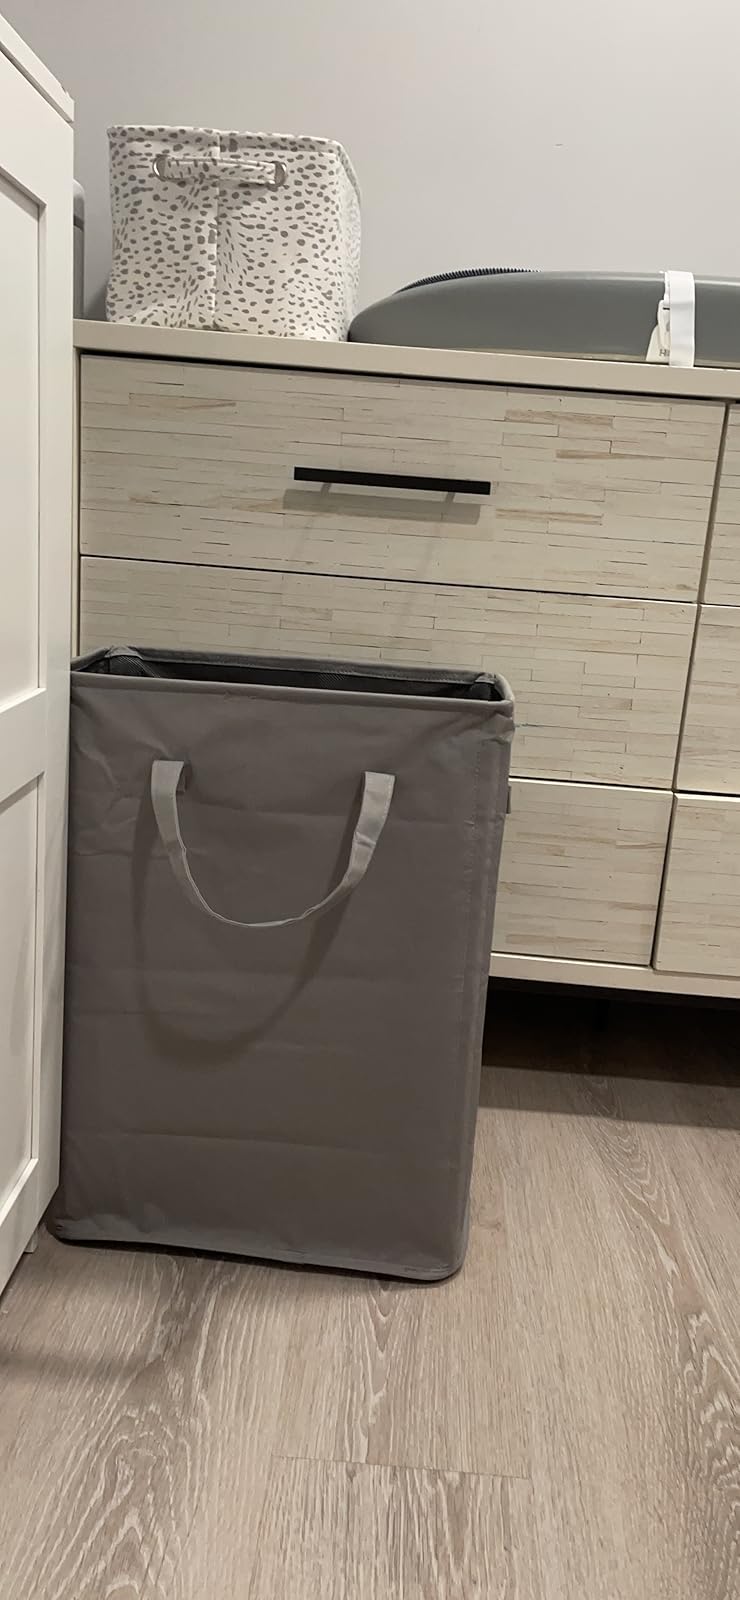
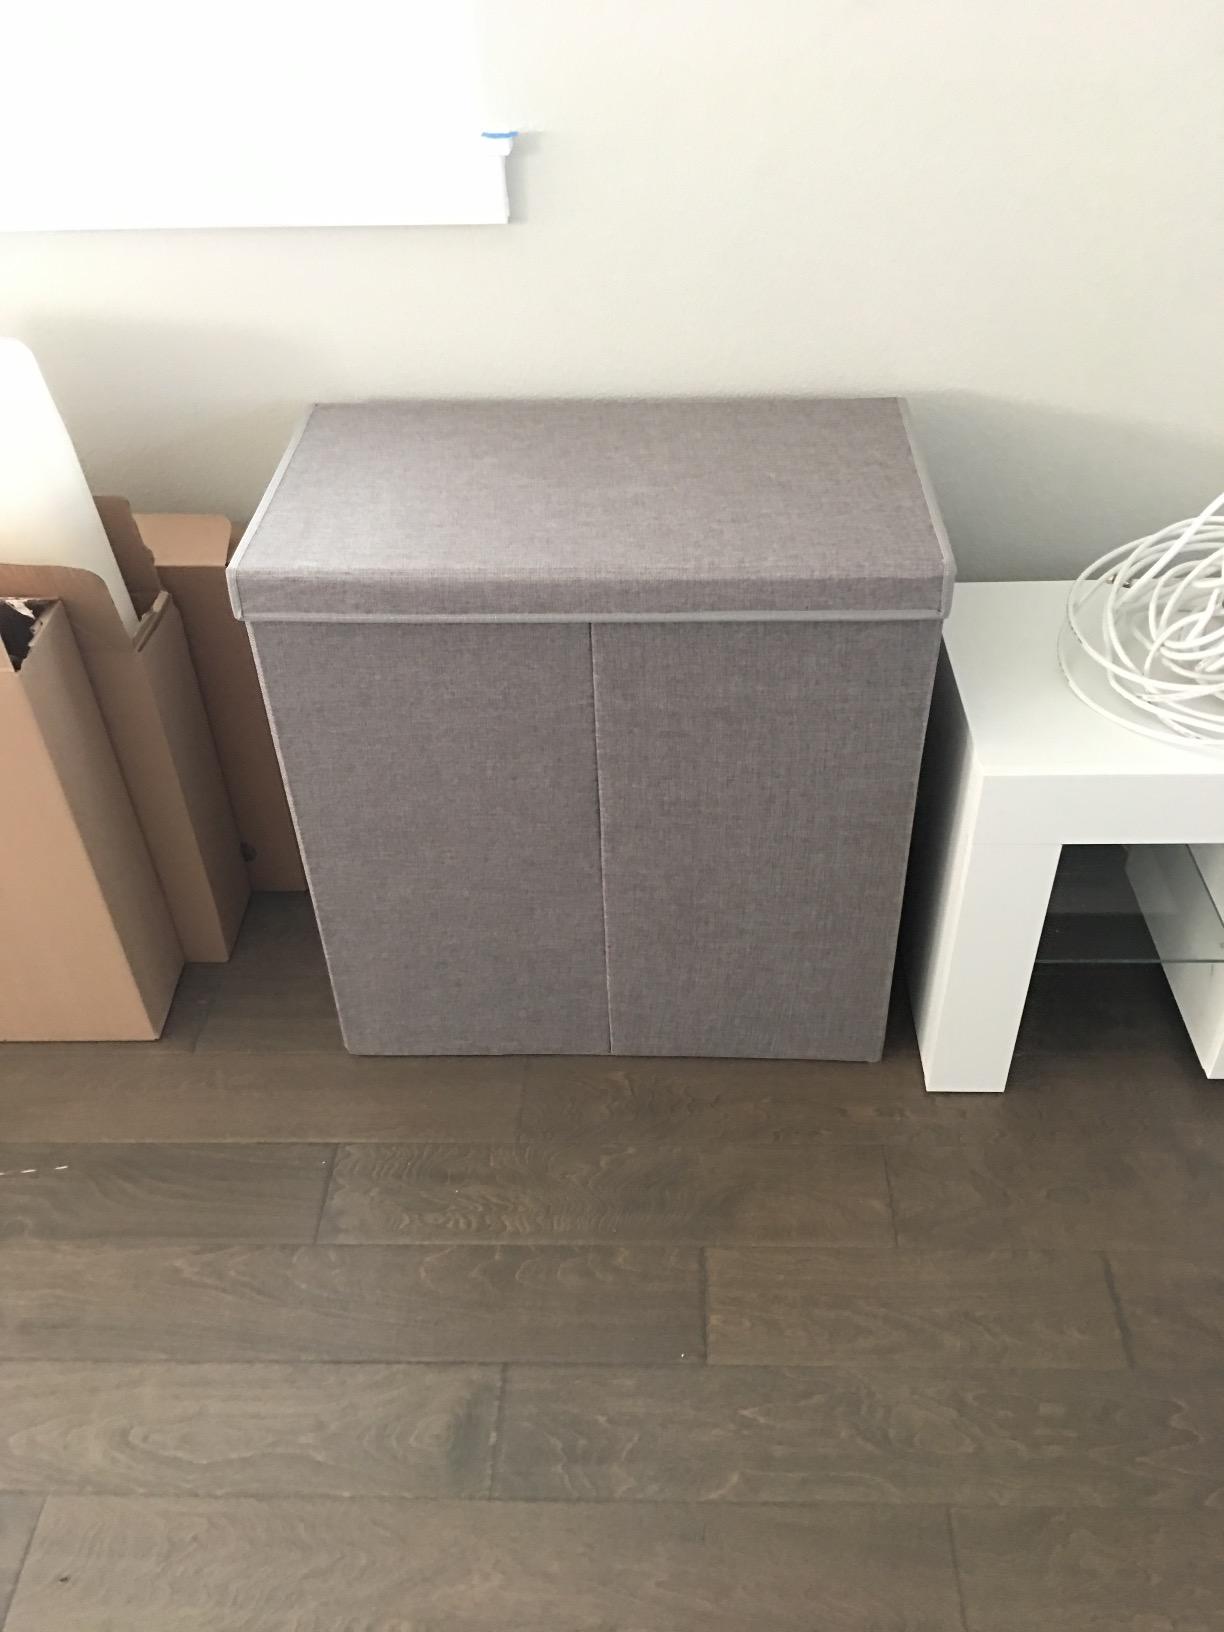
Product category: items_hamper
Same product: no